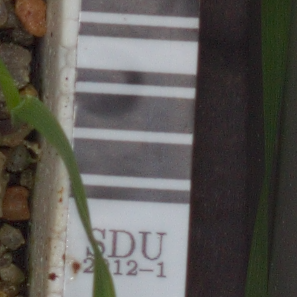
Label: black_grass